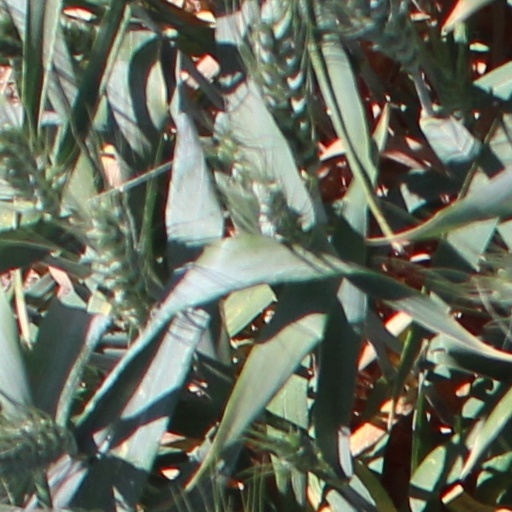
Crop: wheat